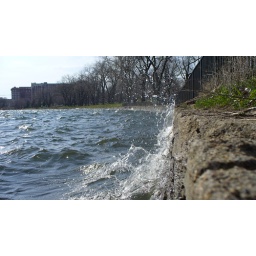
The waves were crashing against the rock walls today. It was so relaxing just sitting there watching.